Allan Houser

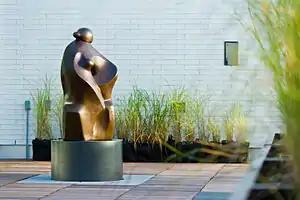
"Legends Begin", bronze, at Allard Hall Law School building in Vancouver

Houser's retirement in 1975 marked the beginning of the most prolific stage of his career. With time, materials, and the family compound in southern Santa Fe County, Houser honed the visual language that was to become his artistic legacy. Fusing Native subject matter with the abstract forms and sculptural voids of his Modernist peers, Houser carried the mantle of both Native American and Modernism to new levels, bringing forth such memorable images as the Lead Singer, Abstract Crown Dancer, and The Mystic.